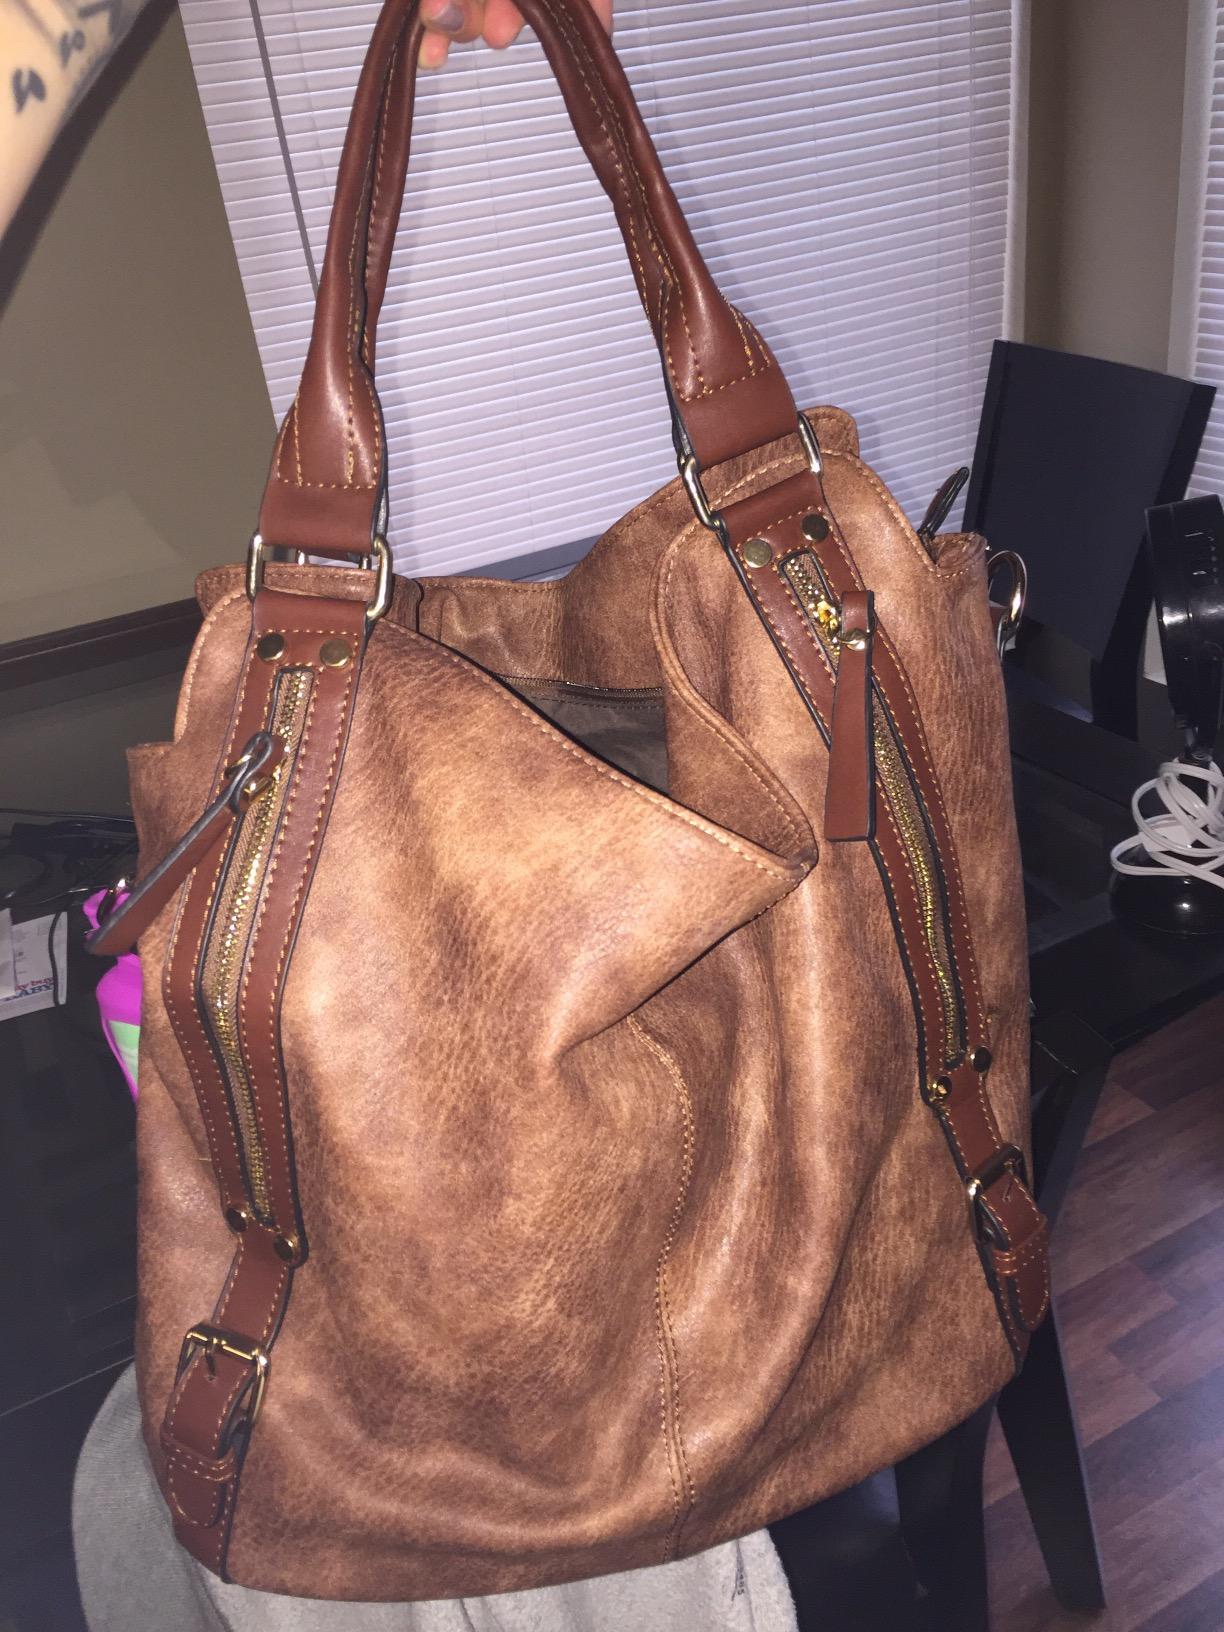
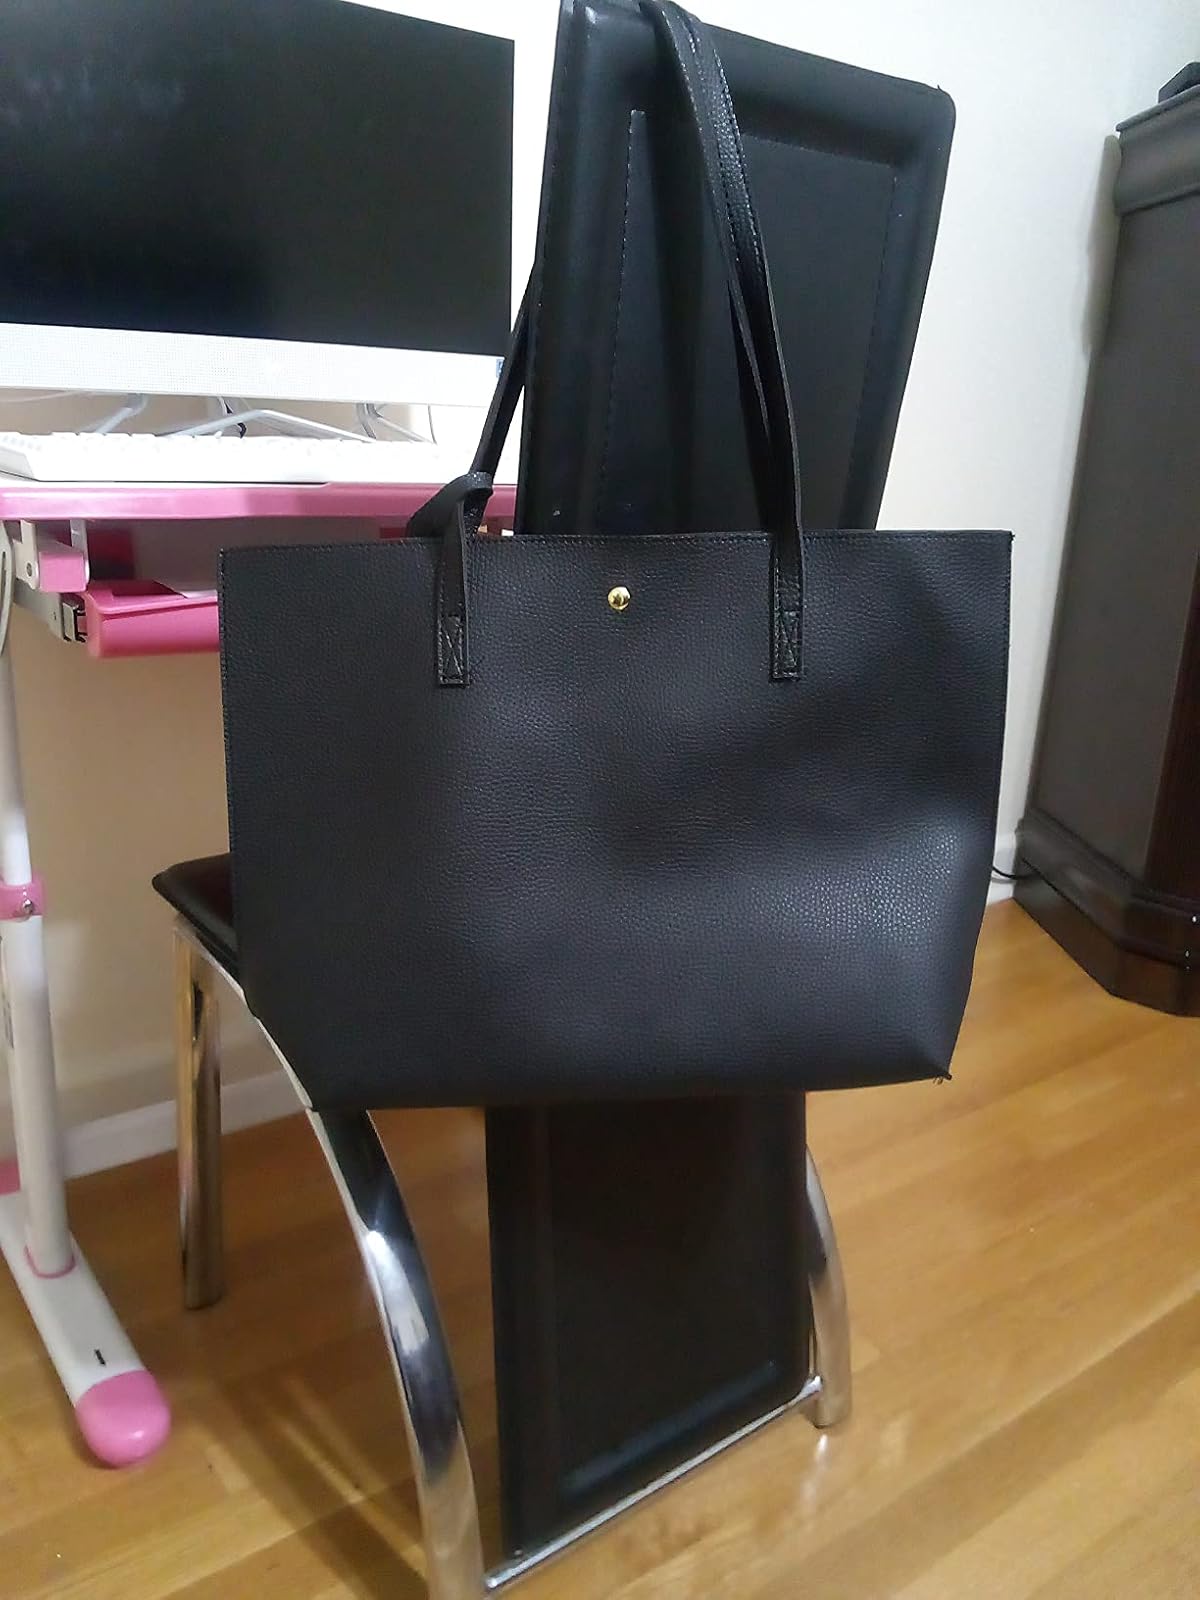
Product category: accessories_handbag
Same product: no